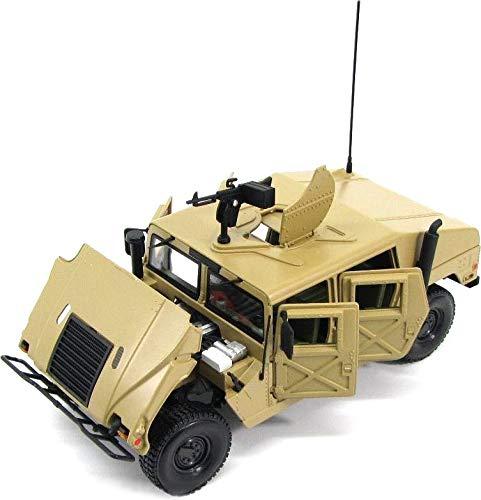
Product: Maisto 1:27 Scale Humvee Diecast Vehilce (Colors May Vary)
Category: Toys & Games | Play Vehicles | Die-Cast Vehicles
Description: Scaled replicas of cars and trucks.
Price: $17.90